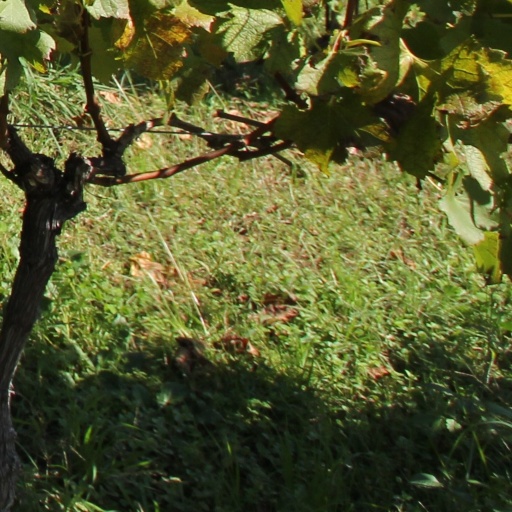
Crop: grape